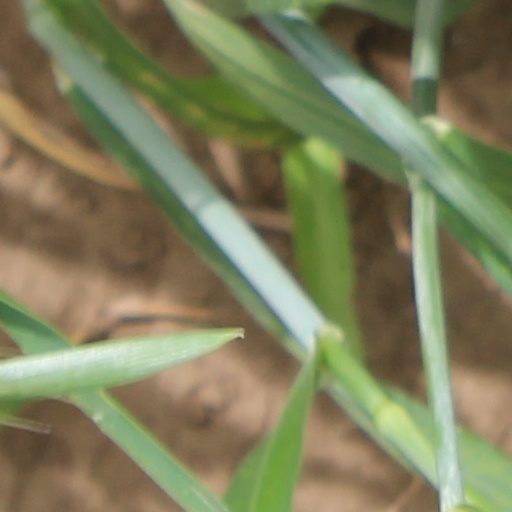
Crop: wheat